Krispy Kreme

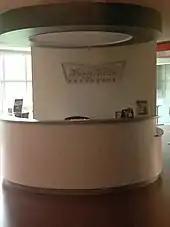
Reception desk at Krispy Kreme corporate offices

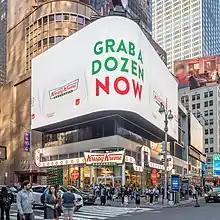
Krispy Kreme shop open in Times Square, 2021

Expansion occurred in the 1950s, including an early store in Savannah, Georgia. By the 1960s, Krispy Kreme was known throughout the Southeast, and it began to expand into other areas. In 1976, Krispy Kreme Doughnut Corporation became a wholly owned subsidiary of Beatrice Foods of Chicago, Illinois. The headquarters for Krispy Kreme remained in Winston-Salem. A group of franchisees purchased the corporation back from Beatrice Foods in 1982.